Glen Carroll

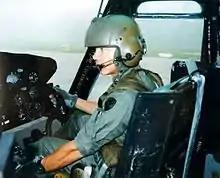
Glen Carroll in 1989

Glen Carroll formed Sticky Fingers in 1989 after serving in the U.S. military as a pilot. At first, Carroll performed as the band's drummer. However, after the band went through several vocalists a month, Carroll became the band's vocalist. For the next 25 years, Carroll lead the band as singer and business manager.